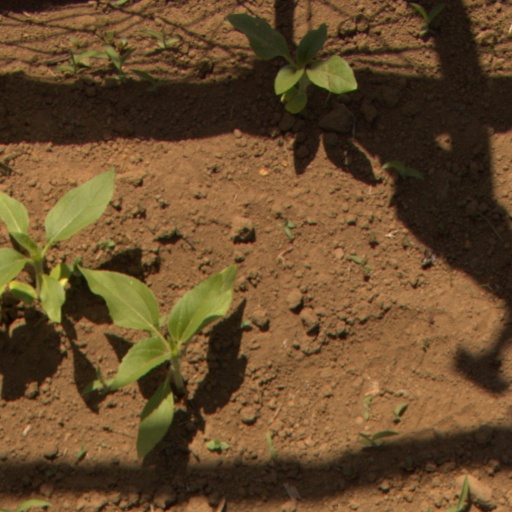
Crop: Jerusalem artichoke